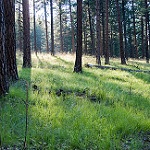
Scene: Outdoor